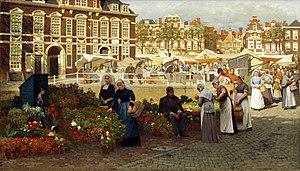
Le marché aux fleurs à La Haye à la place du grand marché Español: El mercado de las flores en La Haya en la Gran Plaza del Mercado. Italiano: Il mercato dei fiori a L'Aia in piazza Grande Mercato. العربية: سوق الزهور في لاهاي في ساحة السوق الكبير.